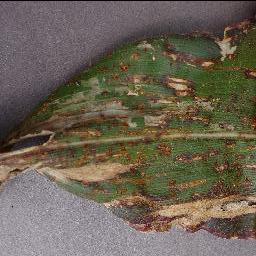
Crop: corn
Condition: (maize)_cercospora_spot_gray_spot